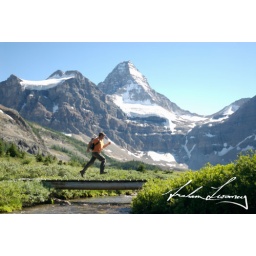
Man running across bridge over mountain stream